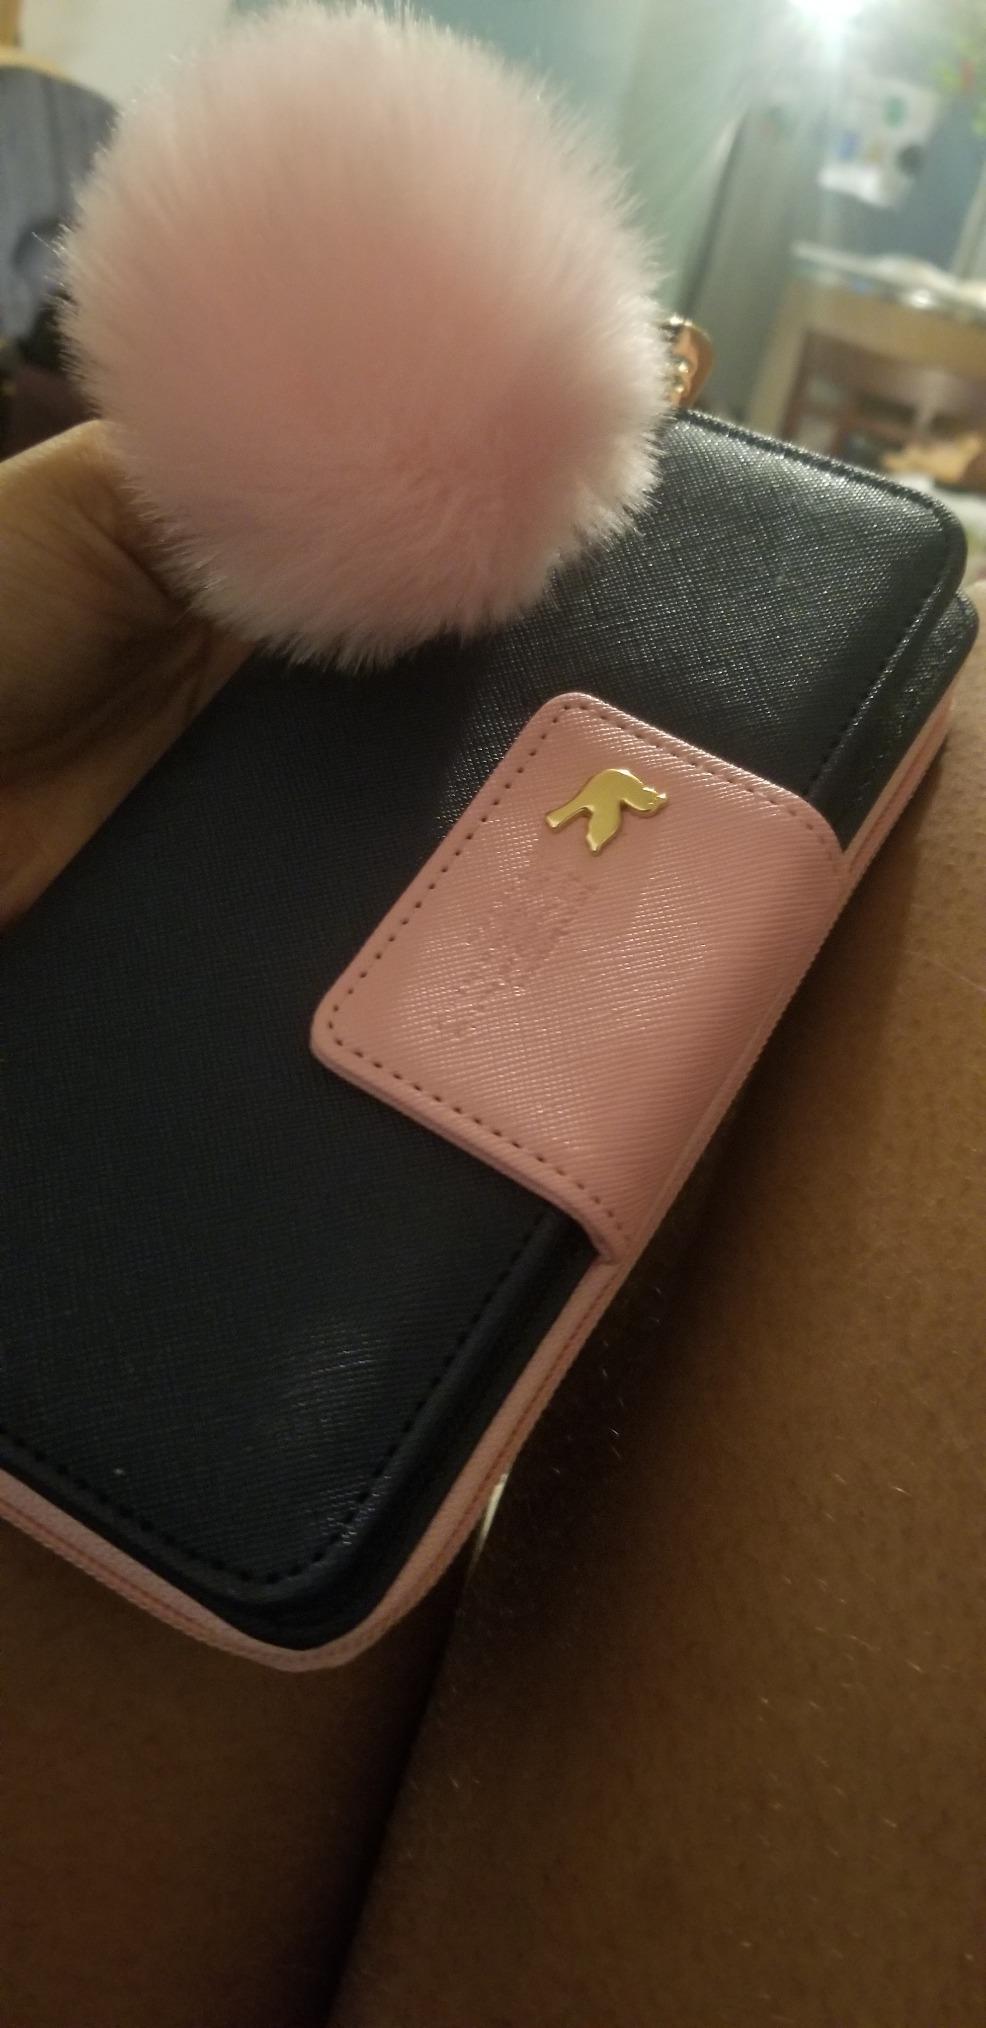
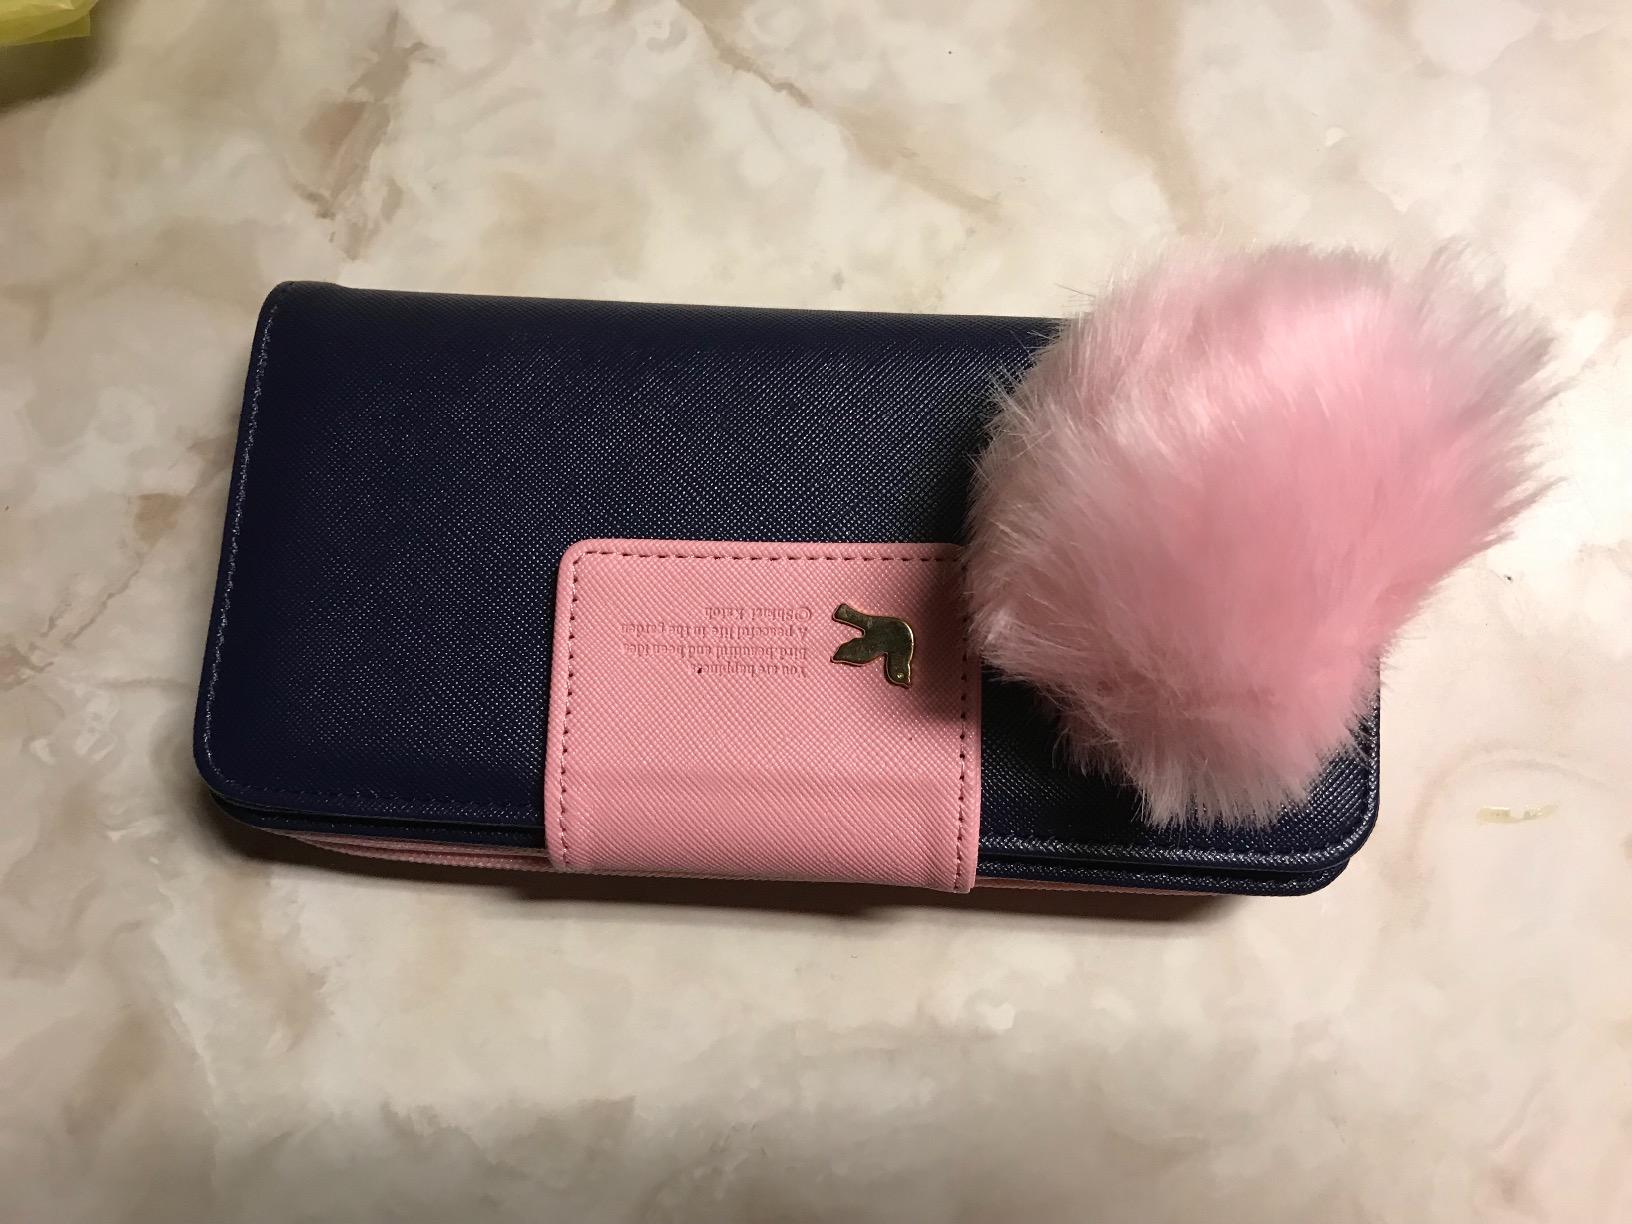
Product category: accessories_handbag
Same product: yes